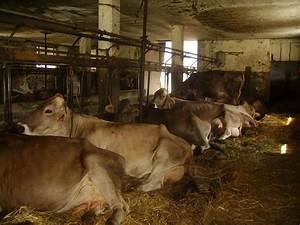
cow